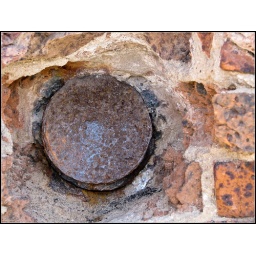
Civil war canon ball stuck in the wall at Fort Sumter